Pope Clement VI

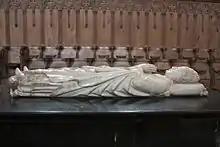
Tomb of Clement VI

Clement had been ill for some time in 1352, not just with kidney stones, which had troubled him for many years, but also with a tumor, which broke out into an abscess with fever during his last week. Pope Clement VI died on 6 December 1352, in the eleventh year of his reign. After his death, his Almoner, Pierre de Froideville, distributed the sum of 400 livres to the poor of Avignon, and on the day of the solemn funeral another 40 livres were distributed during the procession to the Cathedral to the poor who were present. Clement left the reputation of "a fine gentleman, a prince munificent to profusion, a patron of the arts and learning, but no saint". His body was placed on exhibit in the Notre Dame-des-Doms, where it was buried temporarily. Three months later, the body was transferred in a splendid procession to the abbey of La Chaise-Dieu, passing through Le Puy on 6 April. On arrival, the coffin was placed in the church of the Carmelites. Later in April it was permanently interred in a tomb in the center of the Choir of the Church. The funeral procession was accompanied by his brother Count William Roger of Beaufort, and by the five cardinals who were his family members: Hugues Roger, Guillaume de la Jugié, Nicolas de Besse, Pierre Roger de Beaufort, and Guillaume d' Aigrefeuille. In 1562, the tomb was attacked by the Huguenots and severely damaged, losing the forty-four statues of Clement's relatives which surrounded the sarcophagus. Only the sarcophagus and tomb cover survived, making the present tomb a mere shadow of its former architectural and decorative glory. The tomb cover, in white marble, was made by master sculptor Pierre Boye, and his two assistants Jean de Sanholis and Jean David. The construction of the tomb began in 1346, and was completed in 1351. It cost 3,500 florins, to which were added 120 écus d'or, as a gratuity for the master sculptor.